Matthew 5:3

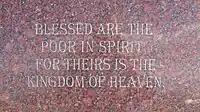
Text of Matthew 5:3 in the Beatitudes at Our Lady of Peace Shrine, along I-80 in Pine Bluffs, Wyoming (2016).

For a collection of other versions see BibleHub Matthew 5:3.